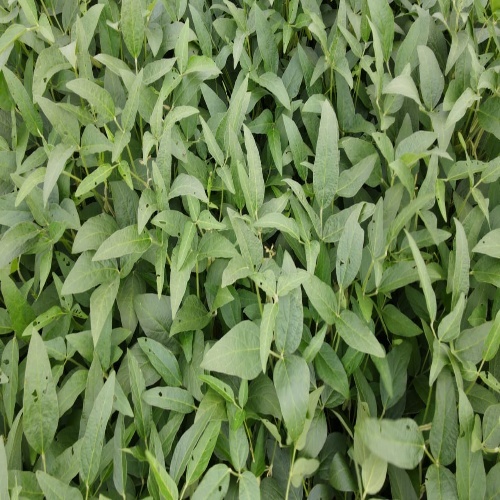
Label: Diabrotica_speciosa